Jiří Hoskovec

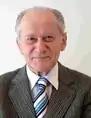
Jiří Hoskovec

Jiří Hoskovec (19 February 1933 – 11 July 2011) was a Czech professor of psychology, specializing mainly in the psychology of transport and the history of psychology. He is the author and co-author of 36 books and numerous articles in the area of general and applied psychology. He was editor-in-chief of the journal "Československá psychologie" (Czechoslovak Psychology) and was co-editor of several scientific journals in various countries.